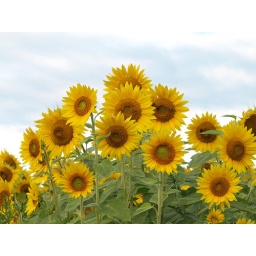
The sun was in and out as I shot these. A blue sky background would have been nice!